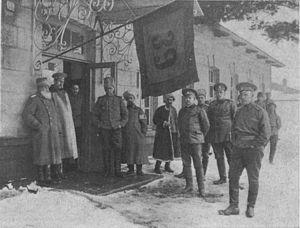
Ilia Odichelidze, né le 25 mars 1865 en Géorgie, mort en 1921, 1924 ou 1925 selon les sources, est un militaire de l'Empire russe, de la République démocratique fédérative de Transcaucasie, puis de la République démocratique de Géorgie.